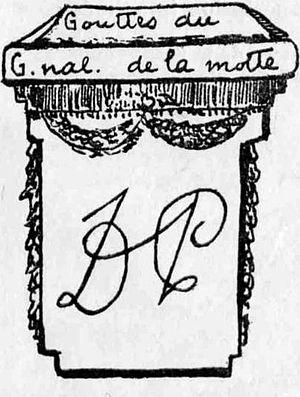
Société Histoire Pharmacie
L'élixir d'or est une ancienne préparation pharmaceutique qui fut utilisée au XVIIIᵉ siècle. Cet élixir a porté de nombreux noms différents et sa composition, d'abord tenue secrète, a varié au cours des époques et des préparateurs. Il s'agissait vraisemblablement à l'origine d'une préparation à base d'or, sous différentes formes chimiques, or colloïdal ou solution de chlorure aurique. Par la suite, on a substitué le perchlorure de fer au chlorure d'or dans la préparation de l'élixir.